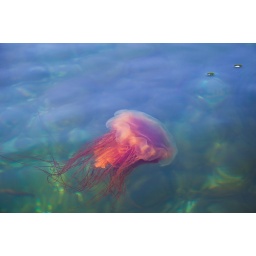
A red jelly fish in Bonne Bay, Newfoundland,